Sofia

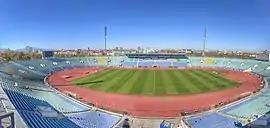
Vasil Levski National Stadium

Sofia concentrates the majority of Bulgaria's leading performing arts troupes. Theatre is by far the most popular form of performing art, and theatrical venues are among the most visited, second only to cinemas. There were 3,162 theatric performances with 570,568 people attending in 2014. The Ivan Vazov National Theatre, which performs mainly classical plays and is situated in the very centre of the city, is the most prominent theatre. The National Opera and Ballet of Bulgaria is a combined opera and ballet collective established in 1891. Regular performances began in 1909. Some of Bulgaria's most famous operatic singers, such as Nicolai Ghiaurov and Ghena Dimitrova, made their first appearances on the stage of the National Opera and Ballet.